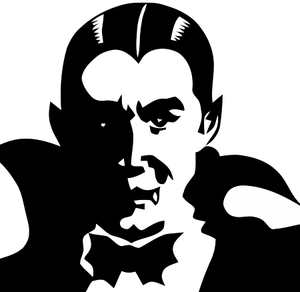
Cette liste regroupe les créatures légendaires, c'est-à-dire des créatures dont l’existence a été l’objet de croyances passées ou actuelles.